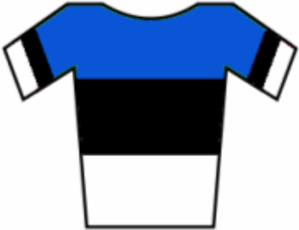
La 42ᵉ édition du Tour de Wallonie a eu lieu du 25 au 29 juillet 2015. La course fait partie du calendrier UCI Europe Tour 2015 en catégorie 2.HC. C'est également la septième épreuve de la Lotto Wallonia Cup 2015.
L'équipe cycliste Cofidis est une formation française de cyclisme professionnel sur route créée en 1996. Elle participe au ProTour de 2005 à 2009. Sponsorisée par l'établissement de crédit Cofidis, elle est implantée comme celui-ci dans le département du Nord.
Les championnats d'Estonie de cyclo-cross sont des compétitions de cyclo-cross organisées annuellement afin de décerner les titres de champion d'Estonie de cyclo-cross.
Les championnats d'Estonie de cyclisme sur route ont été créés en 1997.
La 95ᵉ édition de la Brussels Cycling Classic a eu lieu le 5 septembre 2015. La course fait partie du calendrier UCI Europe Tour 2015 en catégorie 1.HC.